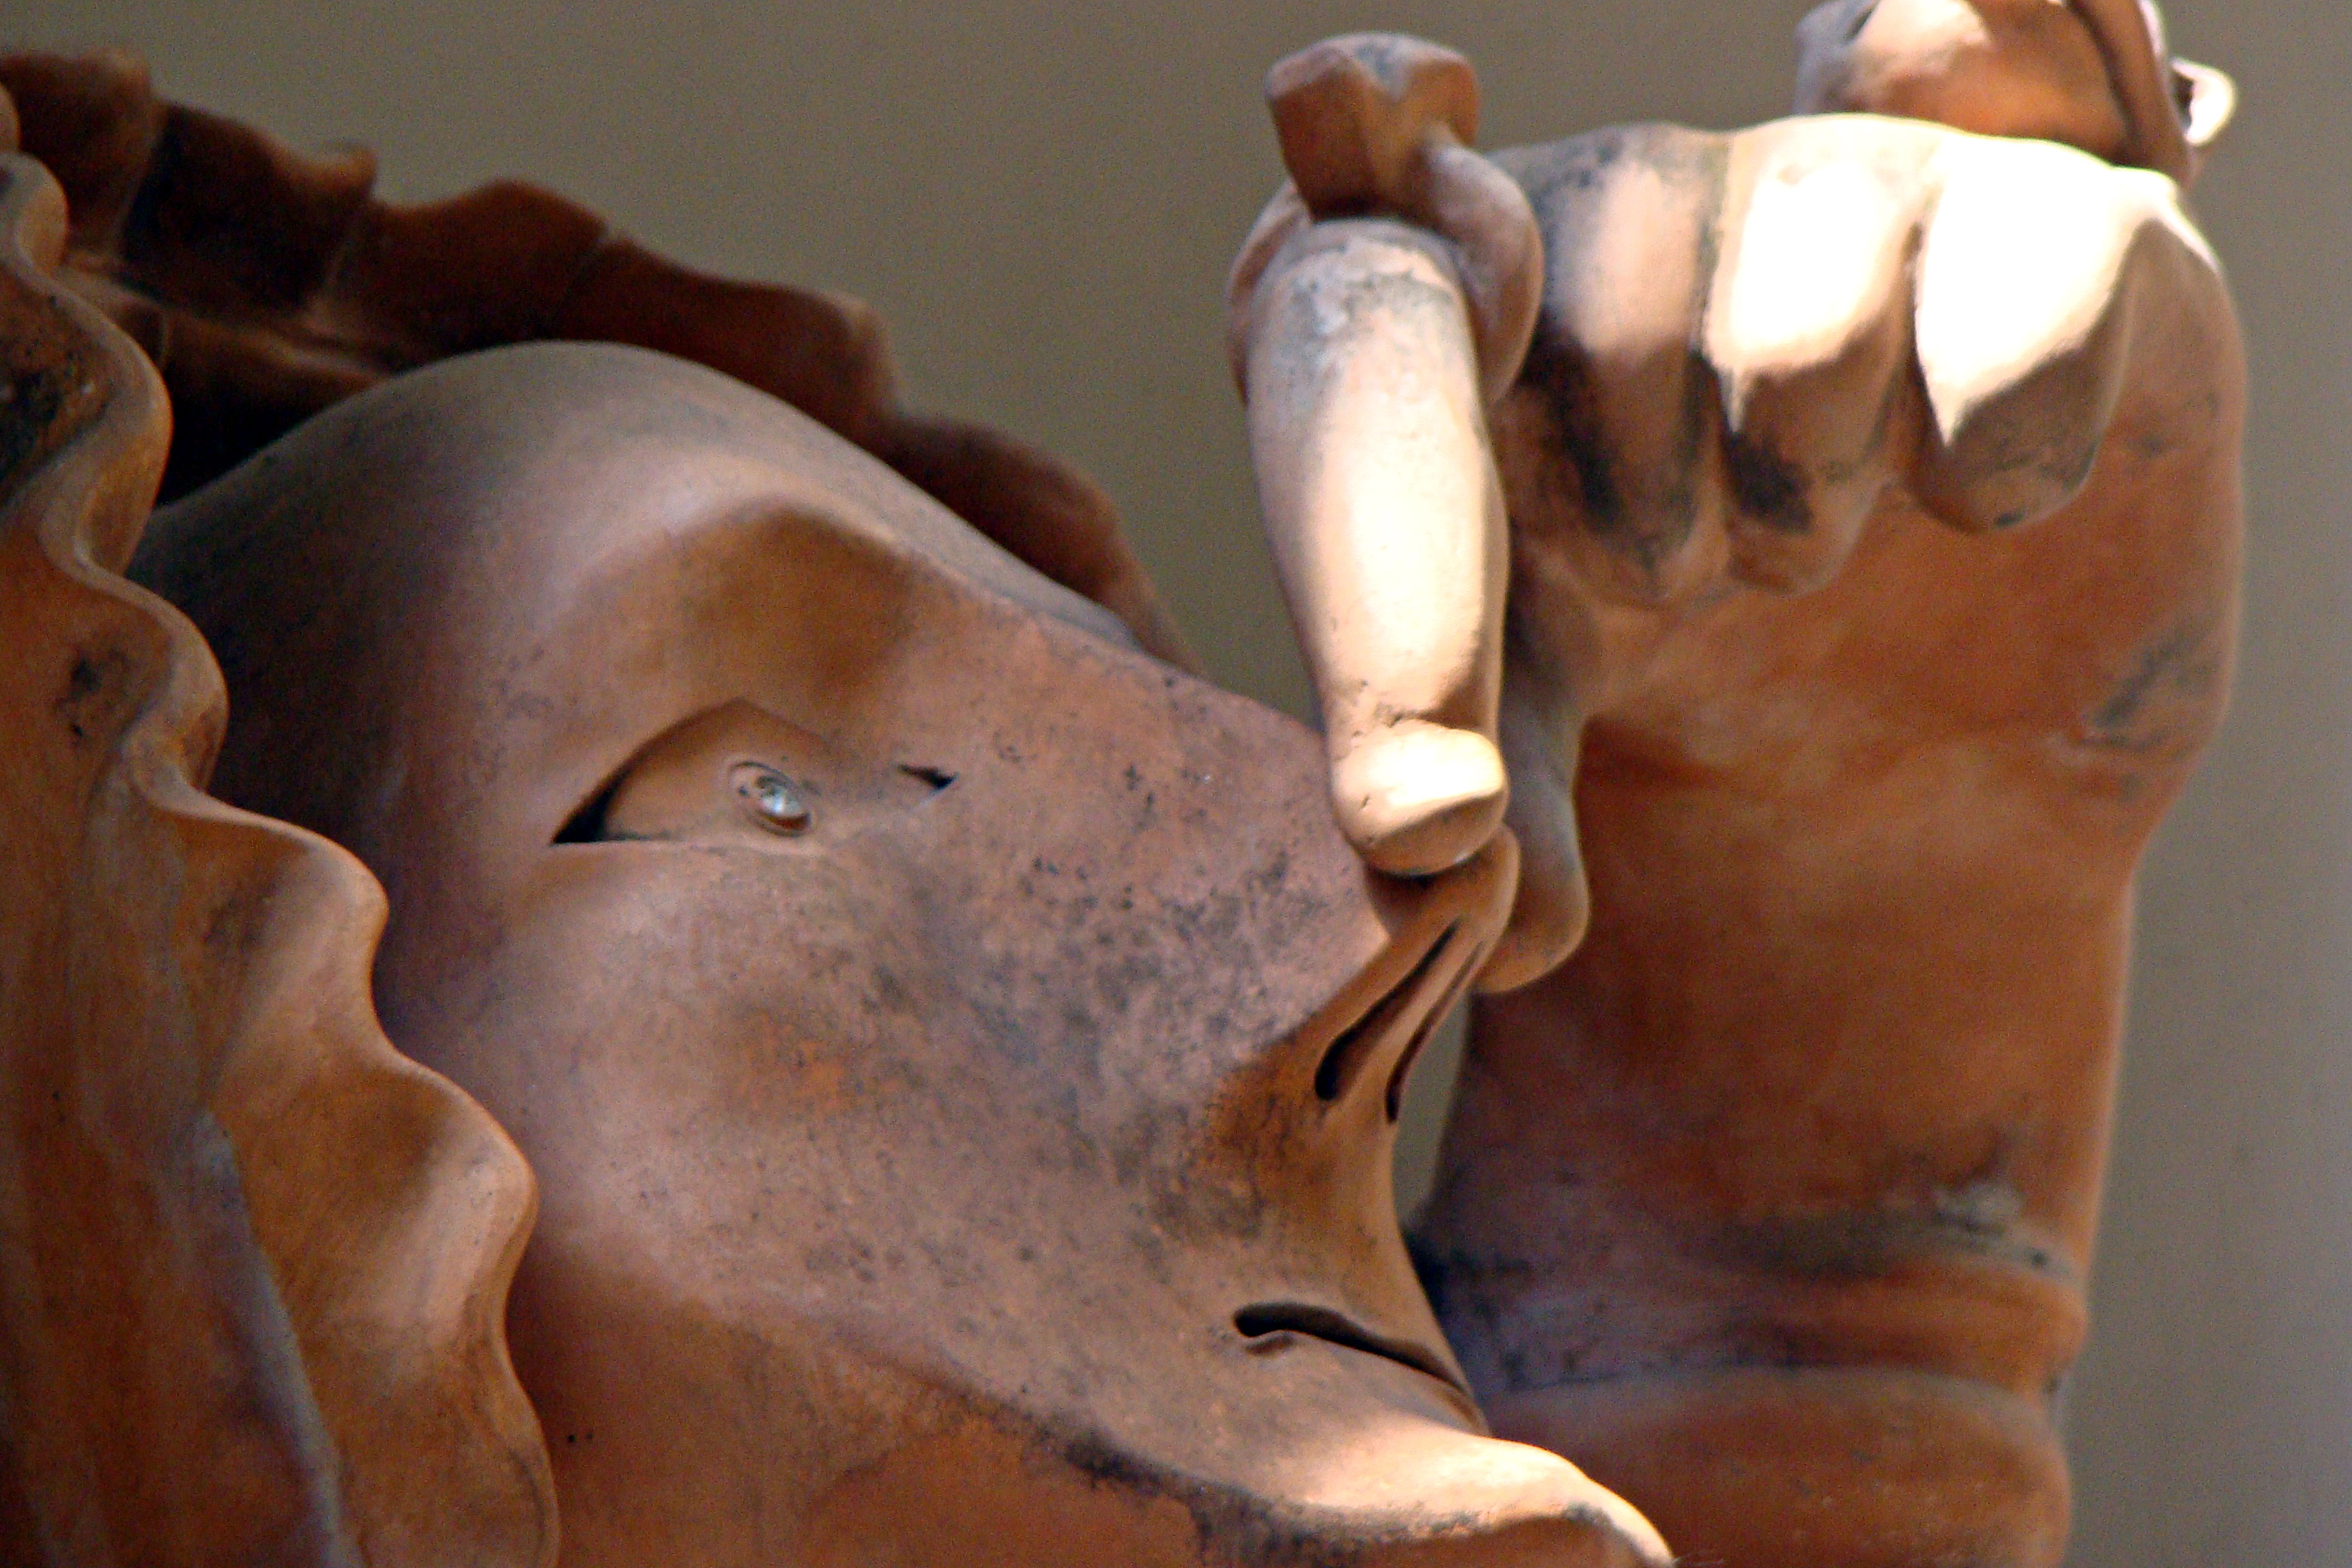
Stylized Clay Sculpture
An old clay sculpture of a human face and hand. The face is looking upwards. The sculpture has stylized features, and a slightly open mouth with its hands holding its nose as if it is smelling something bad. There is a grey wall in the background.
A close-up shot from a low angle captures a stylized sculpture of a figure holding its nose. The natural lighting highlights the sculpture's rough texture. It's reddish brown color and signs of age.
Labels: Figurine, Body Part, Finger, Hand, Person, Archaeology, Baby, Clothing, Glove, Art, Face, Head, Torso, Baseball, Baseball Glove, Sport, Bronze, Animal, Lion, Mammal, Wildlife, Sculpture, Wall
Camera: SONY DSC-H50
Aperture: F4.5
Exposure: 1/125 sec
ISO: 250
Focal length: 75.7 mm